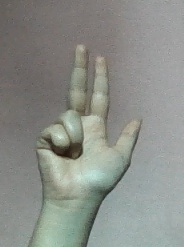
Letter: al